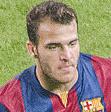
Age: 18